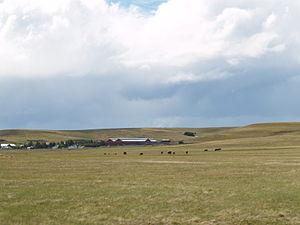
L’estancia María Behety est un établissement rural voué à l'élevage en espagnol : une estancia située dans le département de Río Grande dans la province de Terre de Feu, Antarctique et Îles de l’Atlantique Sud, au sud de l'Argentine.